Hahnemann University Hospital

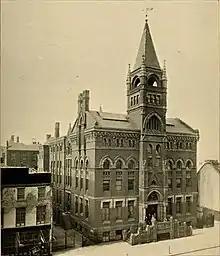
1898

The Hahnemann Medical College and Hospital, founded in 1848 as the Homeopathic Medical College of Pennsylvania, was located on North 15th Street in Philadelphia until 1928. It was the first homeopathic medical college in the United States.